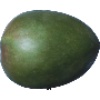
Label: Mango 1